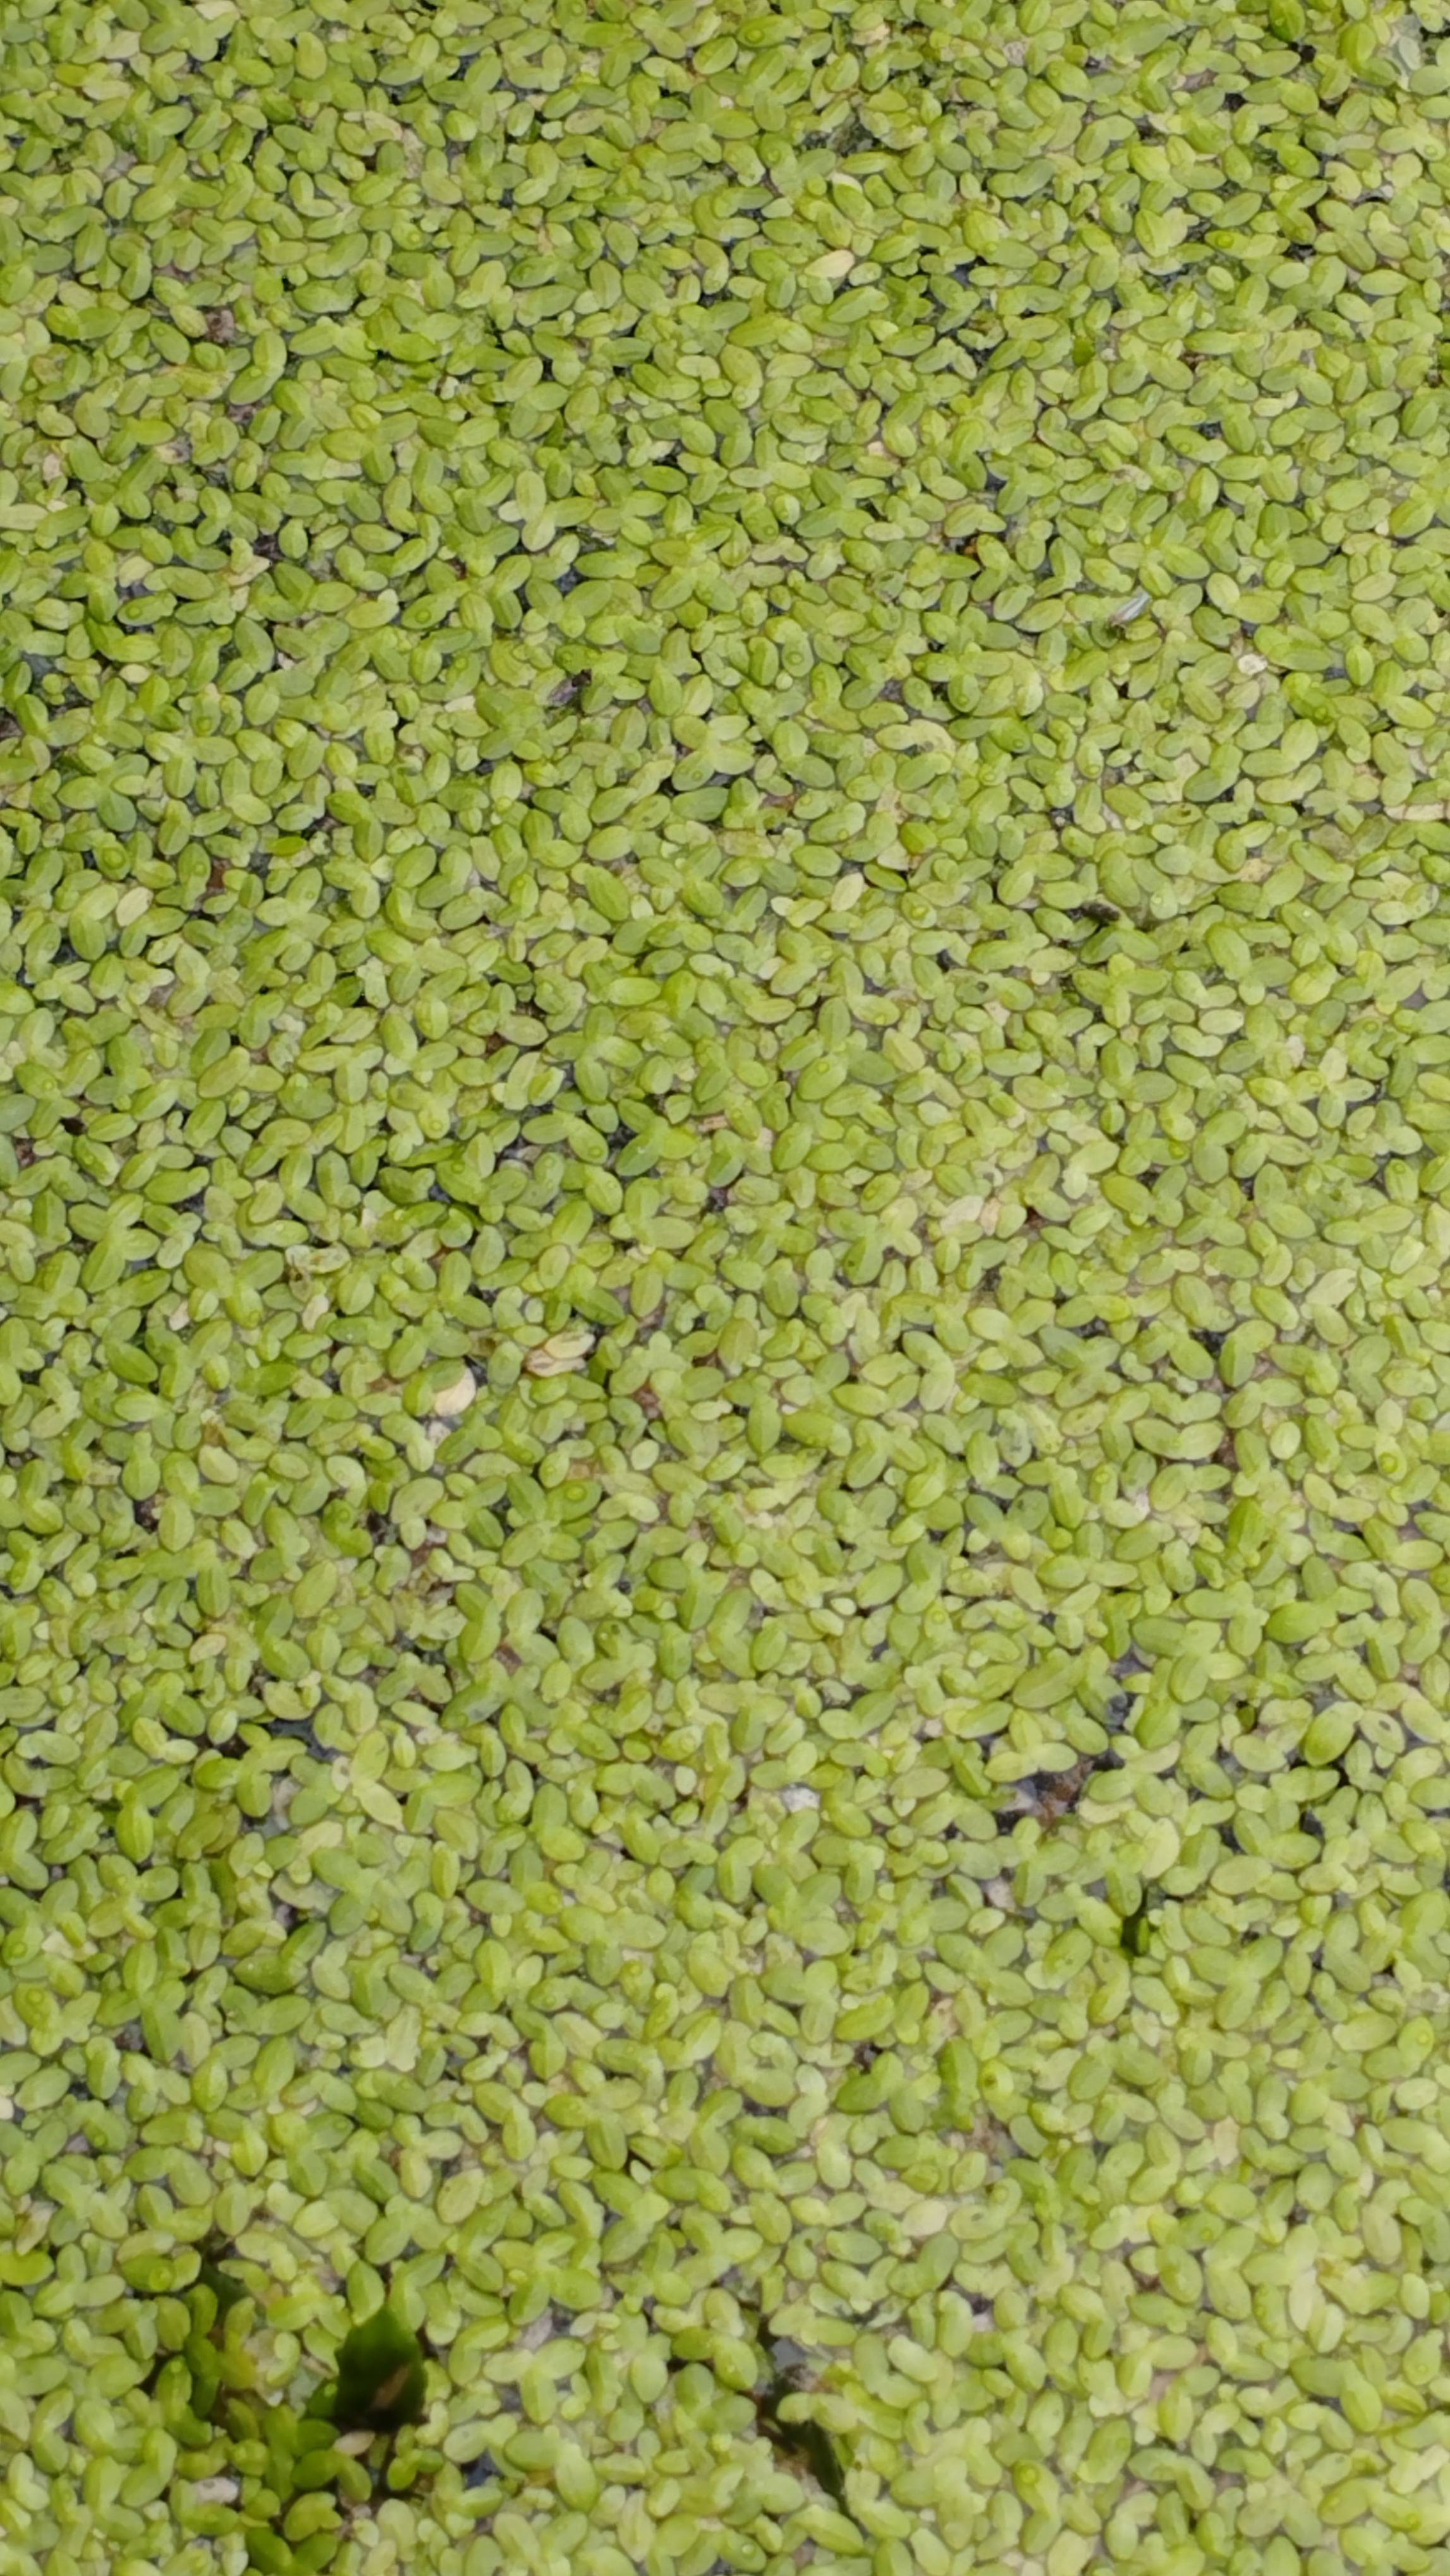
Species: Common Duckweeds (Lemna minor)